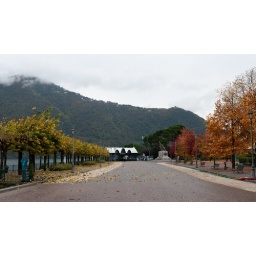
Cernobbio is essentially empty in November. The building at the end of the piazza is the waiting area for the boat to Como.